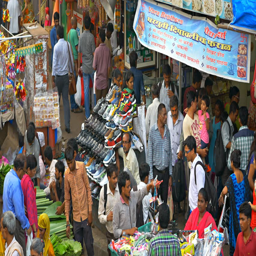
massive crowds of people create a bustling scene at a popular street market